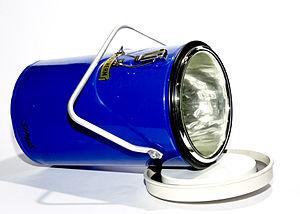
Un vase Dewar — ou vase de Dewar ou simplement dewar — est un récipient conçu pour fournir une très bonne isolation thermique. Par exemple, rempli d'un liquide chaud, le vase Dewar ne laissera la chaleur s'échapper que difficilement, et le liquide restera chaud bien plus longtemps que dans un récipient classique. Ce vase doit son nom au physicien écossais Sir James Dewar.